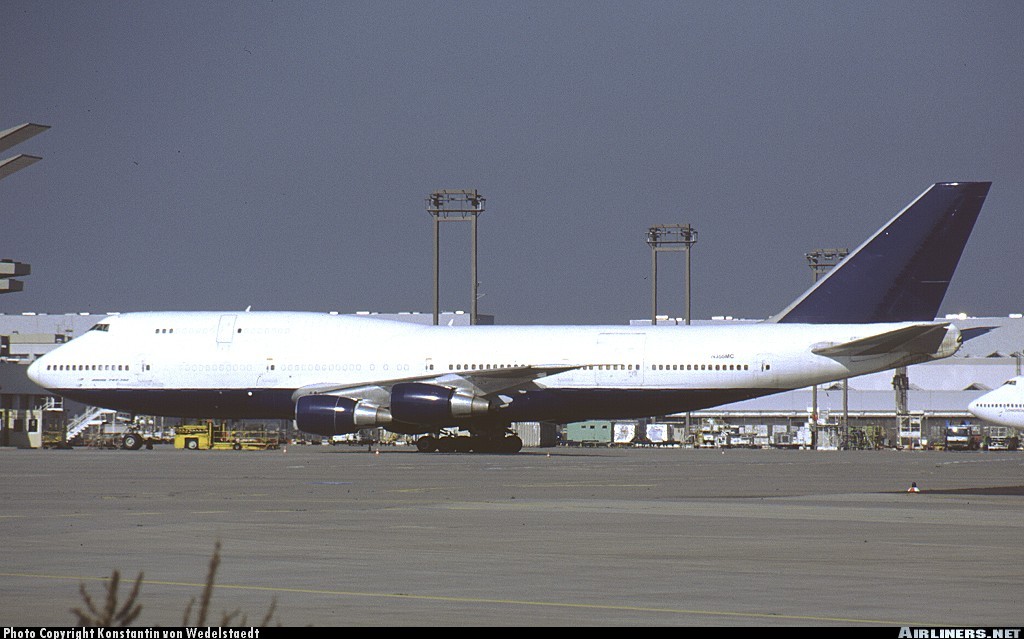
Vehicle type: Planes